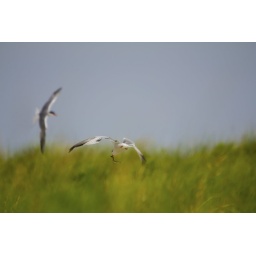
Common Terns (Sterna hirundo) soar above the tall grass on the beach to reach and feed their young.